Freewheelers

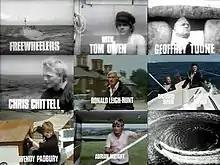
Freewheelers cast

Ronald Leigh-Hunt, as the British secret service agent Colonel Buchan, was the most regular cast member, appearing in series 1–4 and series 6. In 1971, he had a major part in the feature film "Le Mans" and when production of that overran by two months, he was unavailable for series 5; the absence of his character from the series was explained as him being on an overseas mission. The teenagers, almost invariably referred to as "the kids", varied over the years. The original line-up consisted of Tom Owen, Mary Maude and Gregory Phillips. Chris Chittell featured in series 2 and 3 and Adrian Wright played Mike Hobbs in series 4–7. Former Doctor Who companion Wendy Padbury joined the cast in series 5 as art student Sue Craig. Her youthful looks enabled her to portray a character several years her junior, although by the final series, with the actress in her mid-twenties and then married to actor Melvyn Hayes, careful camera angles were required to conceal an advancing pregnancy. Padbury was the only regular actor to appear in the eighth series, which was a single 13-part serial. She was teamed with co-star Martin Neil, who played Sue's boyfriend Dave.